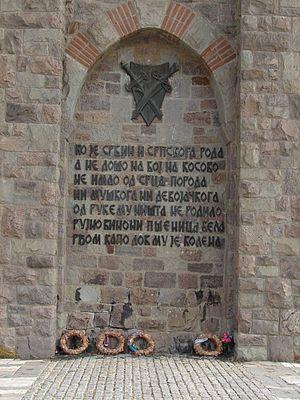
Gazimestan est le nom d'un monument commémorant la bataille de Kosovo Polje, qui s'est déroulée le 15 juin 1389. Il est situé au Kosovo, dans la commune d'Obiliq/Obilić, district de Pristina ou district de Kosovo. Il a été construit en 1953, à l'époque de la République fédérative socialiste de Yougoslavie. C'est une œuvre de l'architecte Aleksandar Deroko, qui lui a donné la forme d'une tour médiévale. Le monument figure sur la liste des entités spatiales historico-culturelles d'importance exceptionnelle de la République de Serbie.